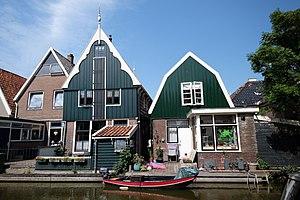
De Rijp est un village de la province de Hollande-Septentrionale aux Pays-Bas. Elle fait partie de la commune de Alkmaar.